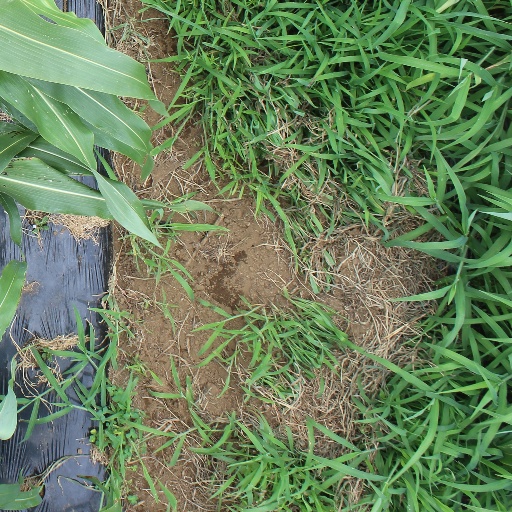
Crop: sorghum